Transportation in South Florida

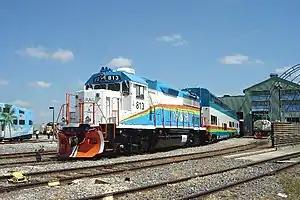
A Tri-Rail locomotive and experimental DMU coach in the CSX Hialeah Yard

Metromover is a free, automated people mover (automated guideway transit) system, similar to an elevated light rail, that operates on three loops totaling of elevated track and 21 stations in the Central Business District, "Arts & Entertainment District", and Brickell. The main Inner Loop opened in 1986, and the Omni (north) and Brickell (south) extensions opened in 1994. The Metromover gained popularity significantly when the 25-cent fare was lifted in 2002. Since then it has been free to ride. Metromover is used heavily by those who live, work, or attend events in downtown, with ridership doubling from 2002 to 2014, as well as by tourists staying in downtown to get to attractions or just to get a free tour of the downtown cityscape. It is also used by those who commute into the city using Metrorail and Tri-Rail. Metrorail and Metromover are connected at the Government Center and Brickell stations, and even by construction workers commuting to downtown-area projects. Tri-Rail and Metrorail are connected at the Tri-Rail and Metrorail transfer station. Metromover headways vary from about two to five minutes depending on loop and overlap.